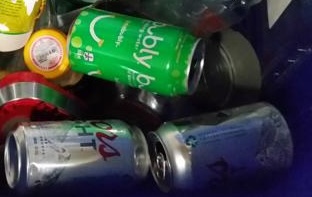
Waste category: metal